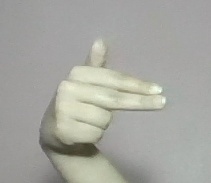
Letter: ghain